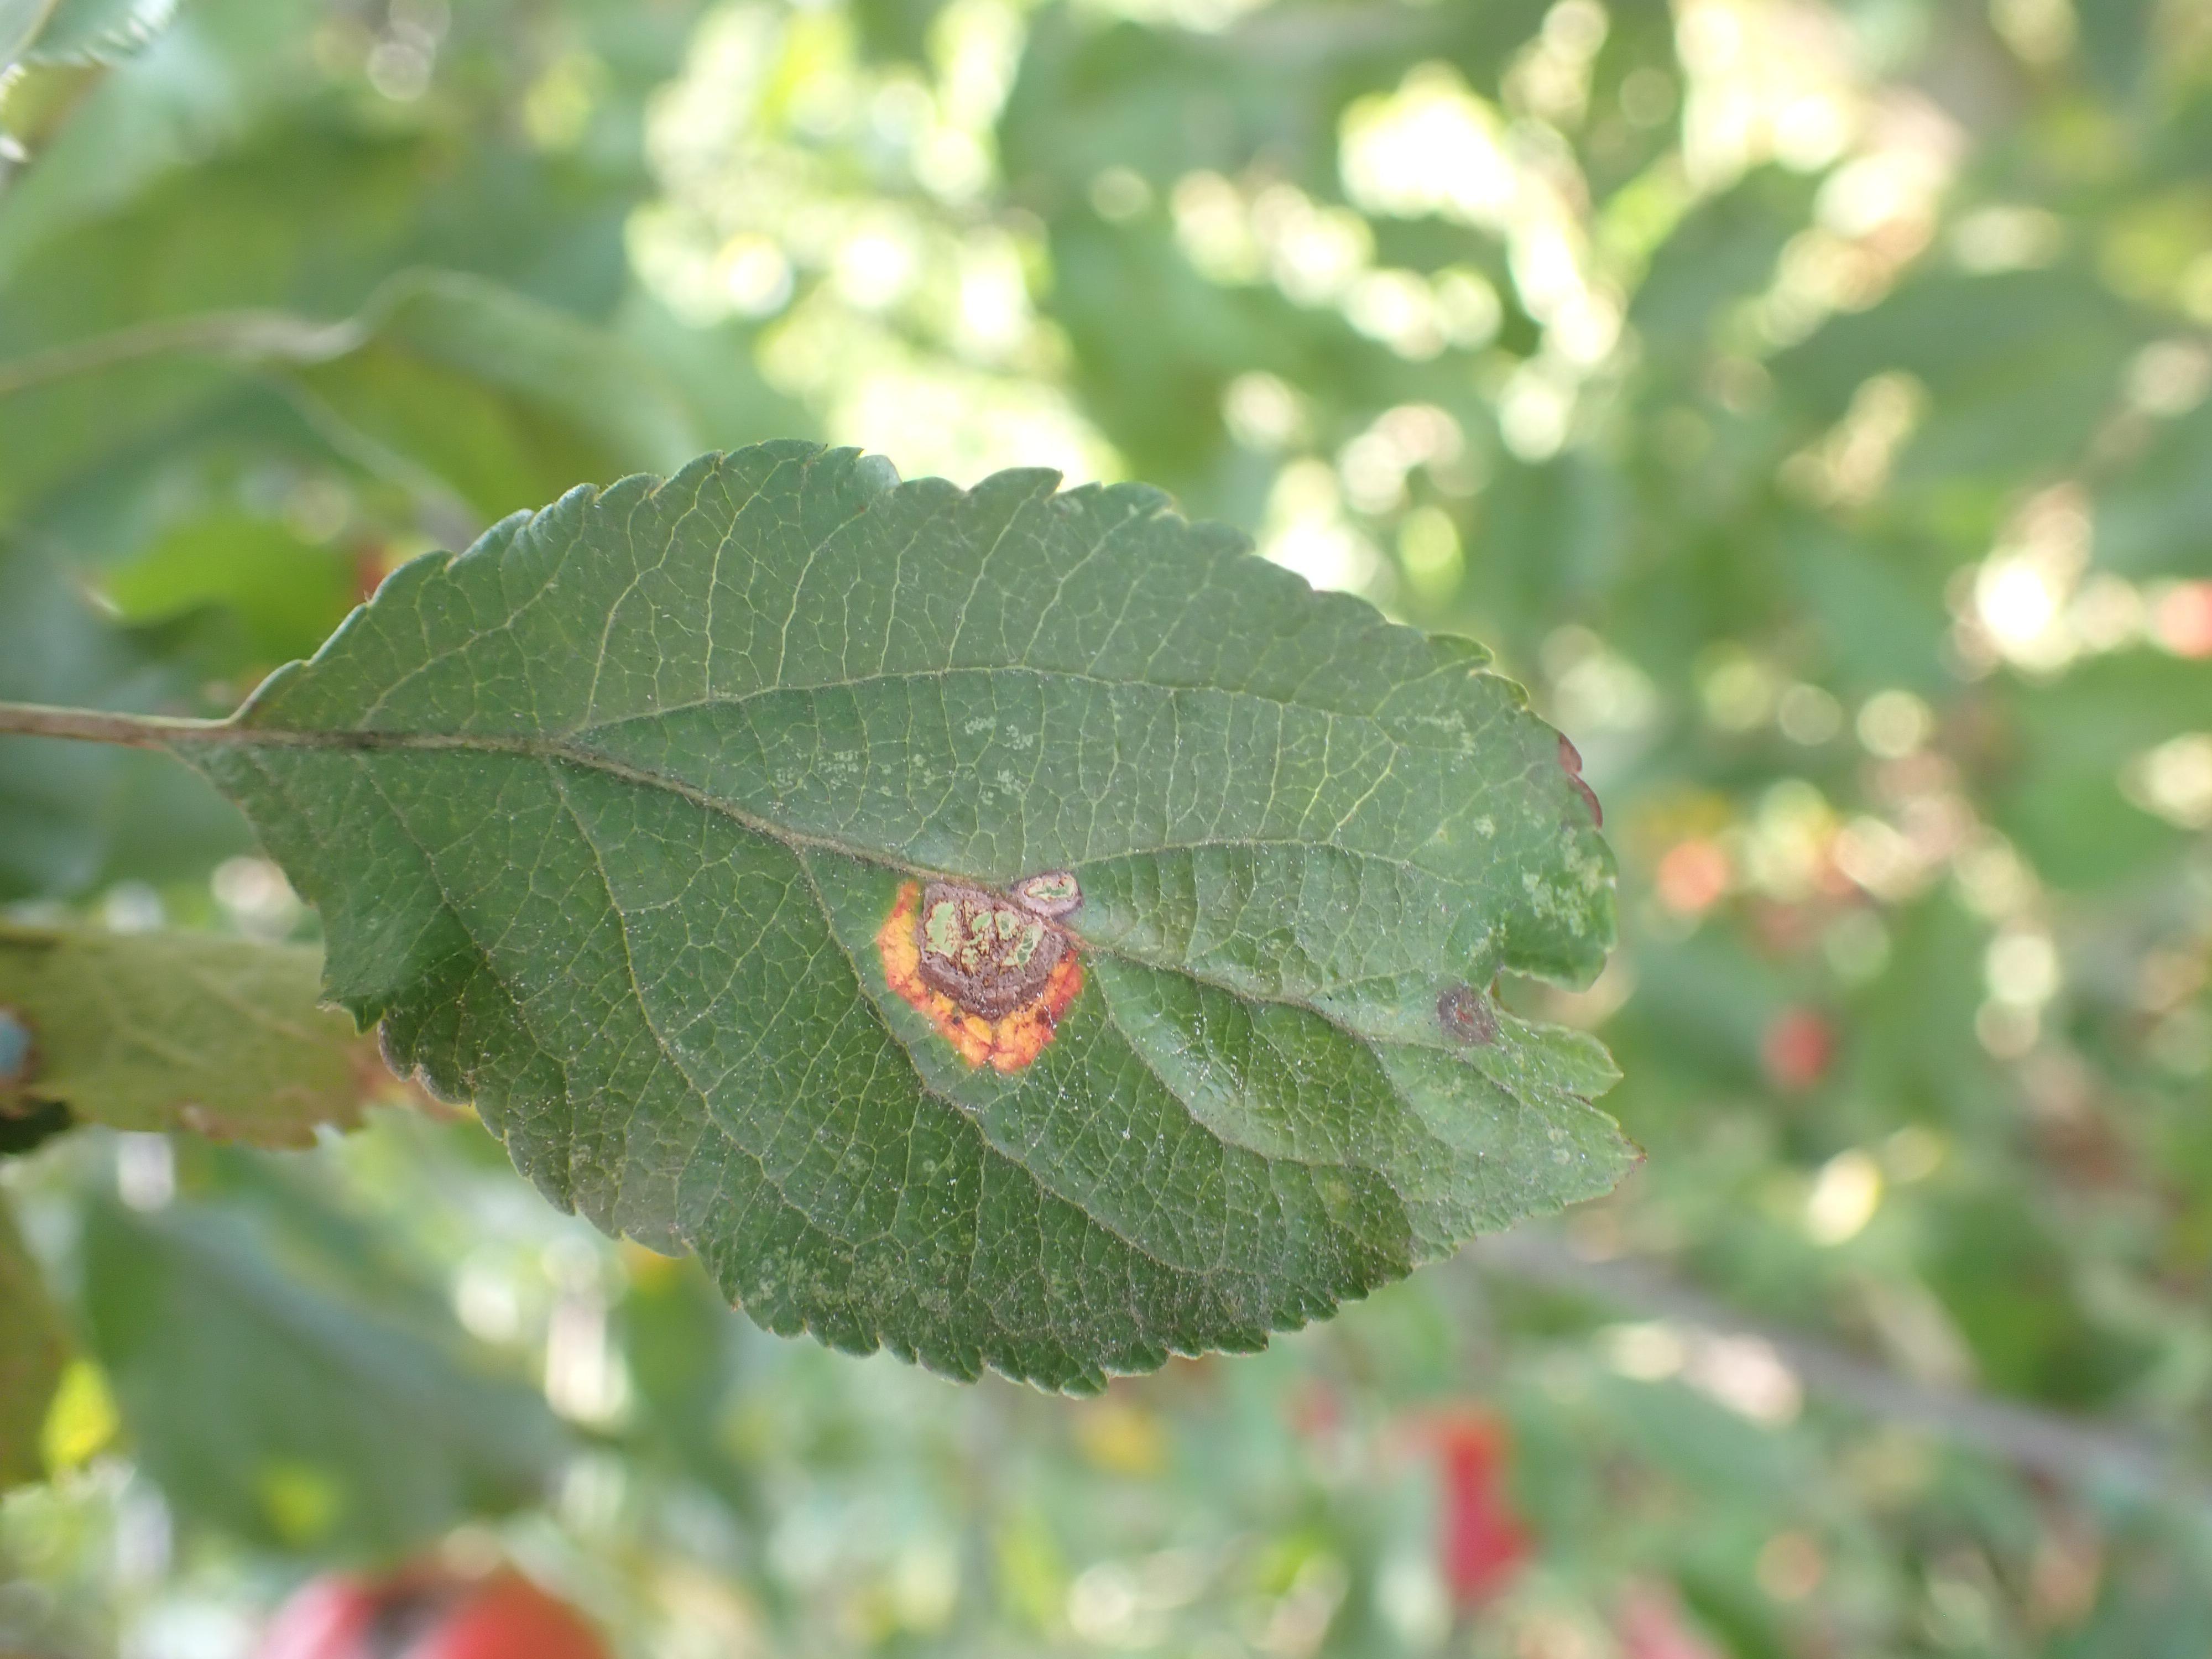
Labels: complex